Lucas Reiner

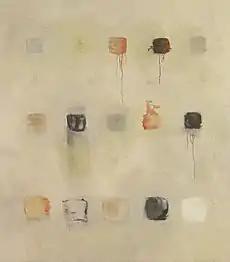
Lucas Reiner, "Dead Dog", oil on canvas, 72" x 63", 1995

Reiner's solo debut at Bennett Roberts featured paintings that distilled everyday experiences into color field-like abstractions; "Art in America" likened them to "core samples" extracted from Los Angeles's cultural landscape that "resonate with emotion, poetry and gritty reportage" (e.g., "dead dog" and "thank god roses", both 1995). He began such work with "field studies"—coded recordings of the colors, verbal fragments and commercial signage of street scenes—which he translated into the chart-like, geometric paintings. "LA Weekly" critic Peter Frank wrote that the floating, tenuous squares of color "marry vernacular haiku to very shy minimalism," yielding results "both less mysterious and more affecting than they sound."